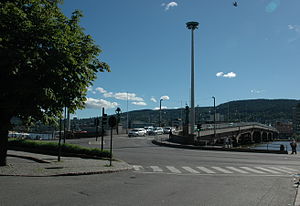
Drammensbroen (bybro)
Drammensbroen set fra Bragernes
Drammensbroen er en bybro i Drammen, Viken fylke i Norge. Broen blev åbnet søndag 6. september 1936, og det var daværende statsminister Johan Nygaardsvold som klippede snoren. Broen er 260 meter lang og 15 meter bred med to fortove, hver på tre meter. Broen har 9 spænd og er fundamenteret på ca. 17 km træpæle.